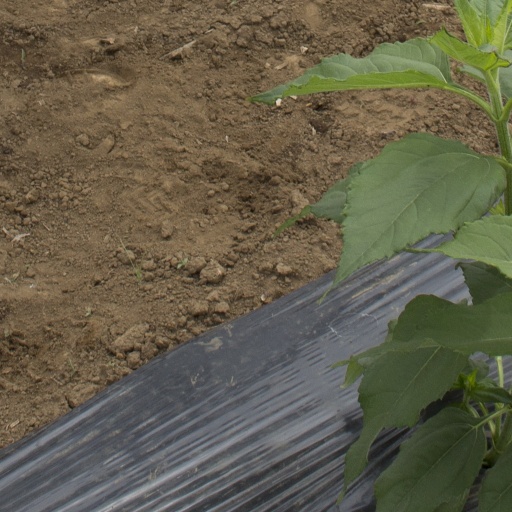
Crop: Jerusalem artichoke